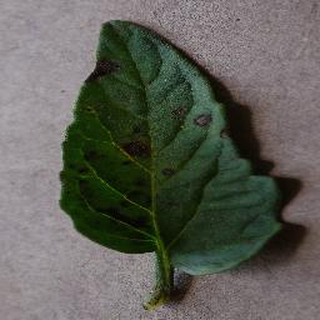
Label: tomato_early_blight